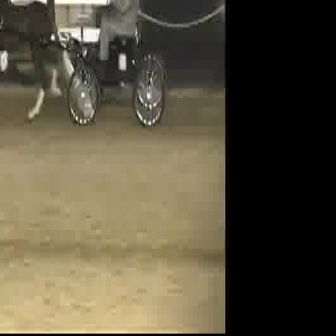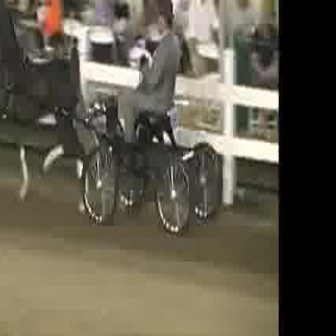
  Please identify the target specified by the bounding box [66,24,165,123] in the first image and locate it in the second image. Return the coordinates in [x_min,y_min,x_max,y_max] format.
Answer: [81,92,221,233]